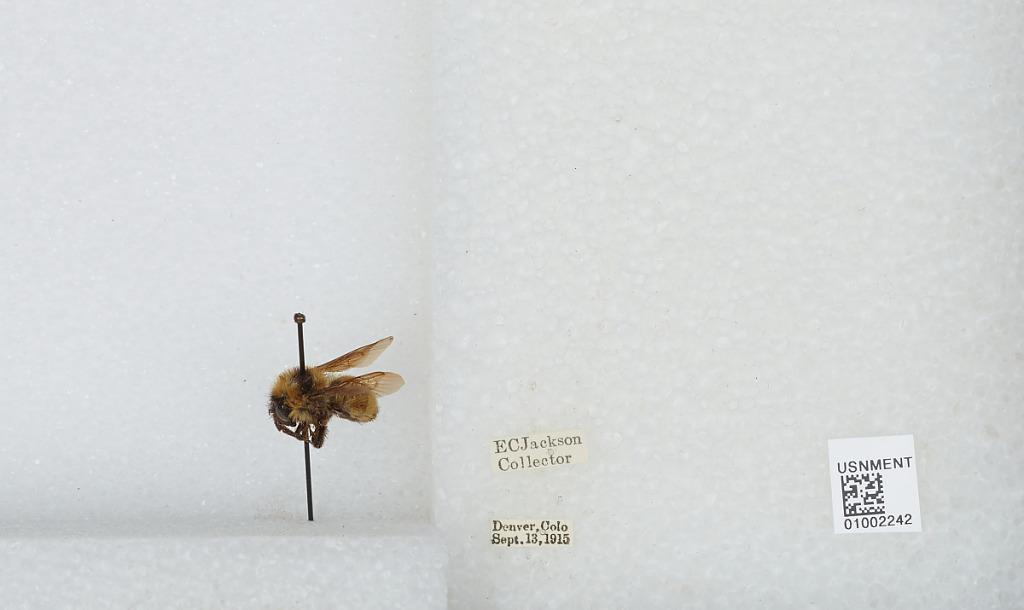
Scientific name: Bombus (Fervidobombus) fervidus fervidus (Fabricius)
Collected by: E. Jackson
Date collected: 1915-9-13
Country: United States
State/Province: Colorado
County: Denver
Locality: Denver
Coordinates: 39.7619, -104.881